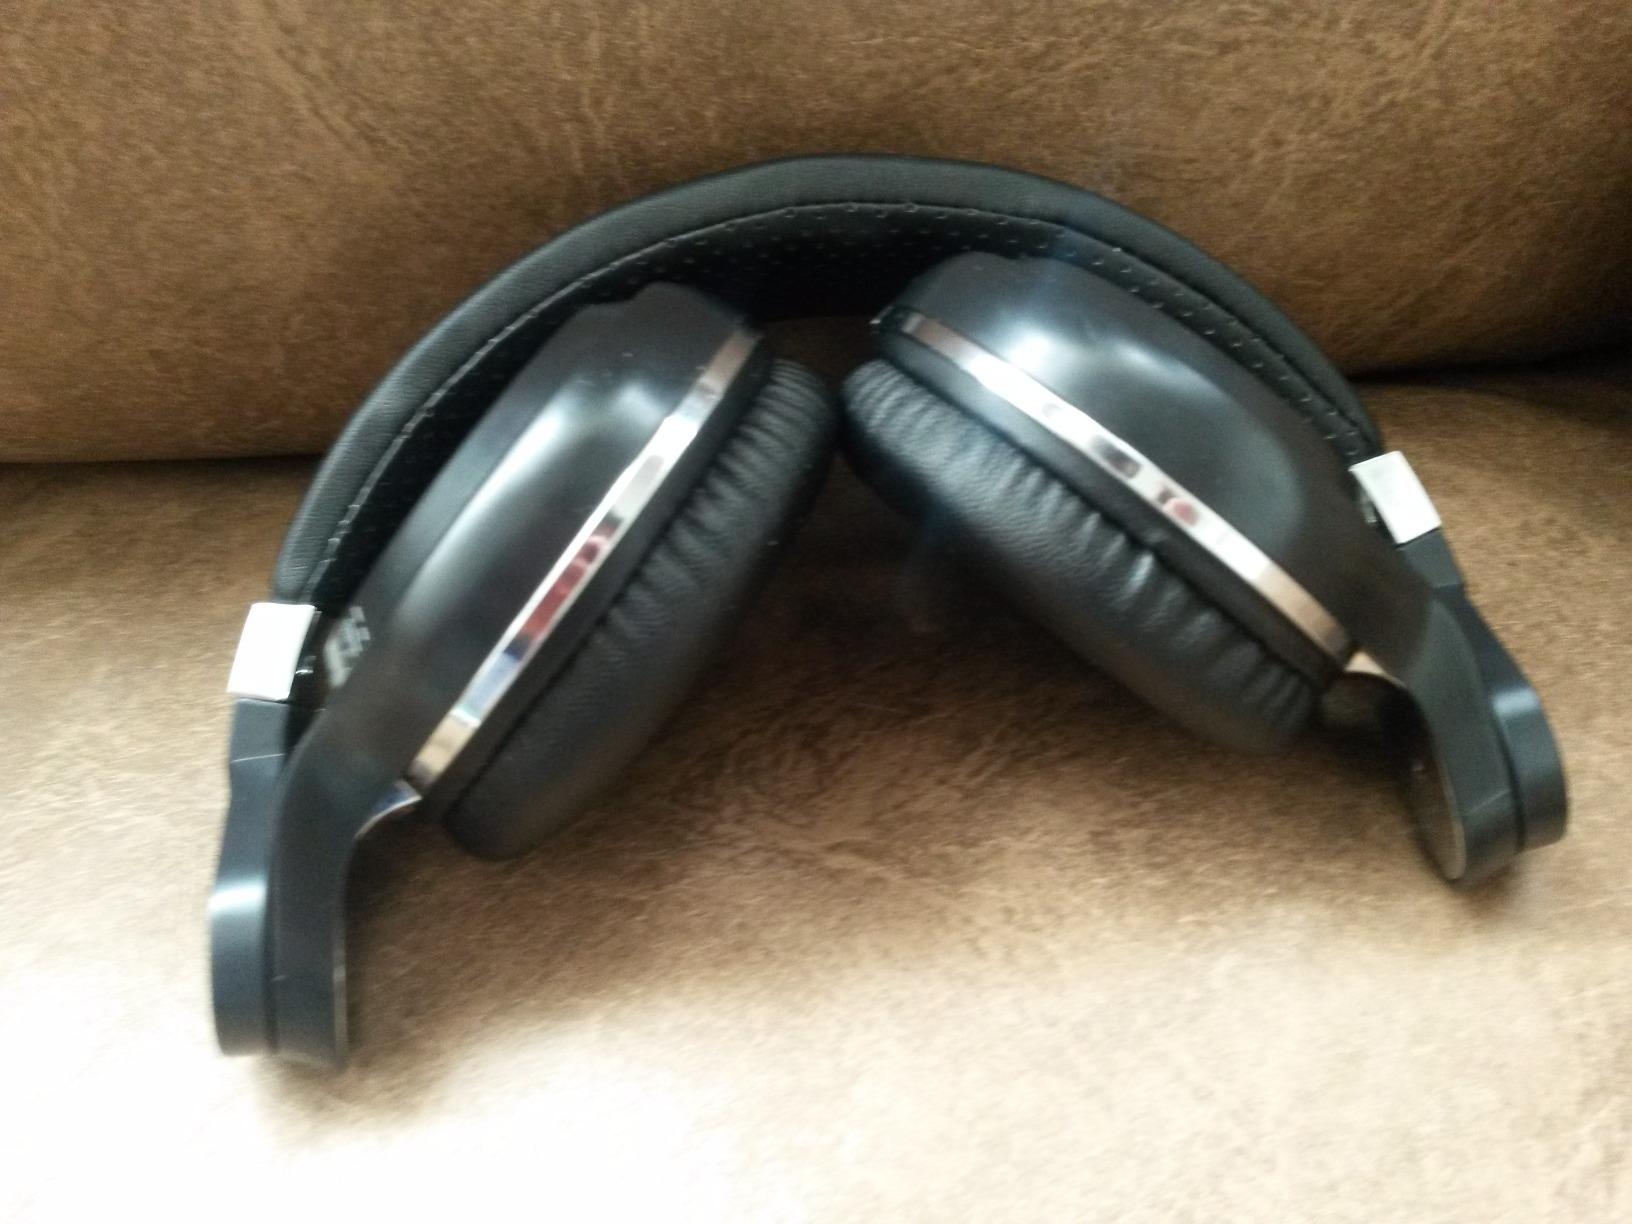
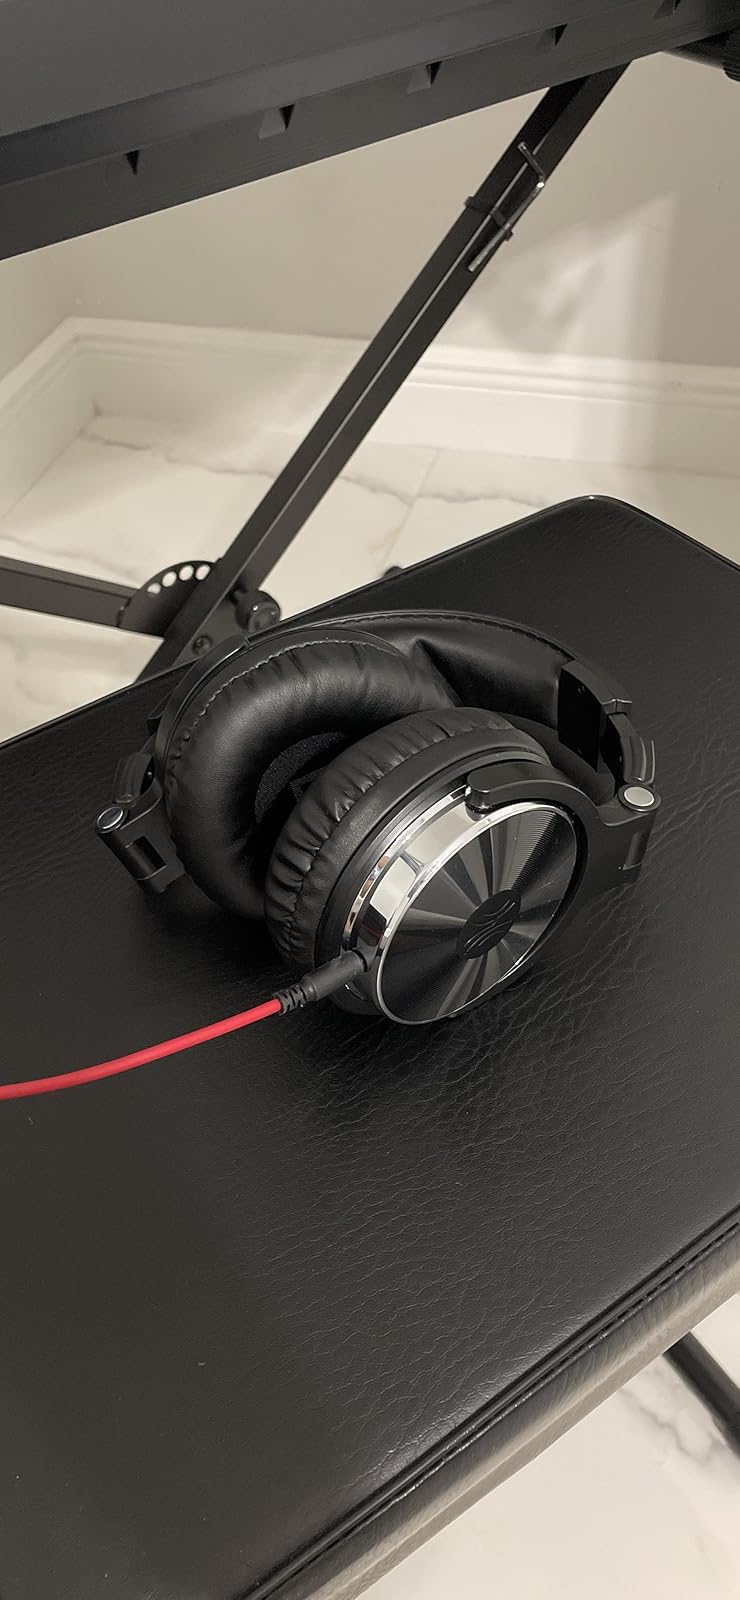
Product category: headphones
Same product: no